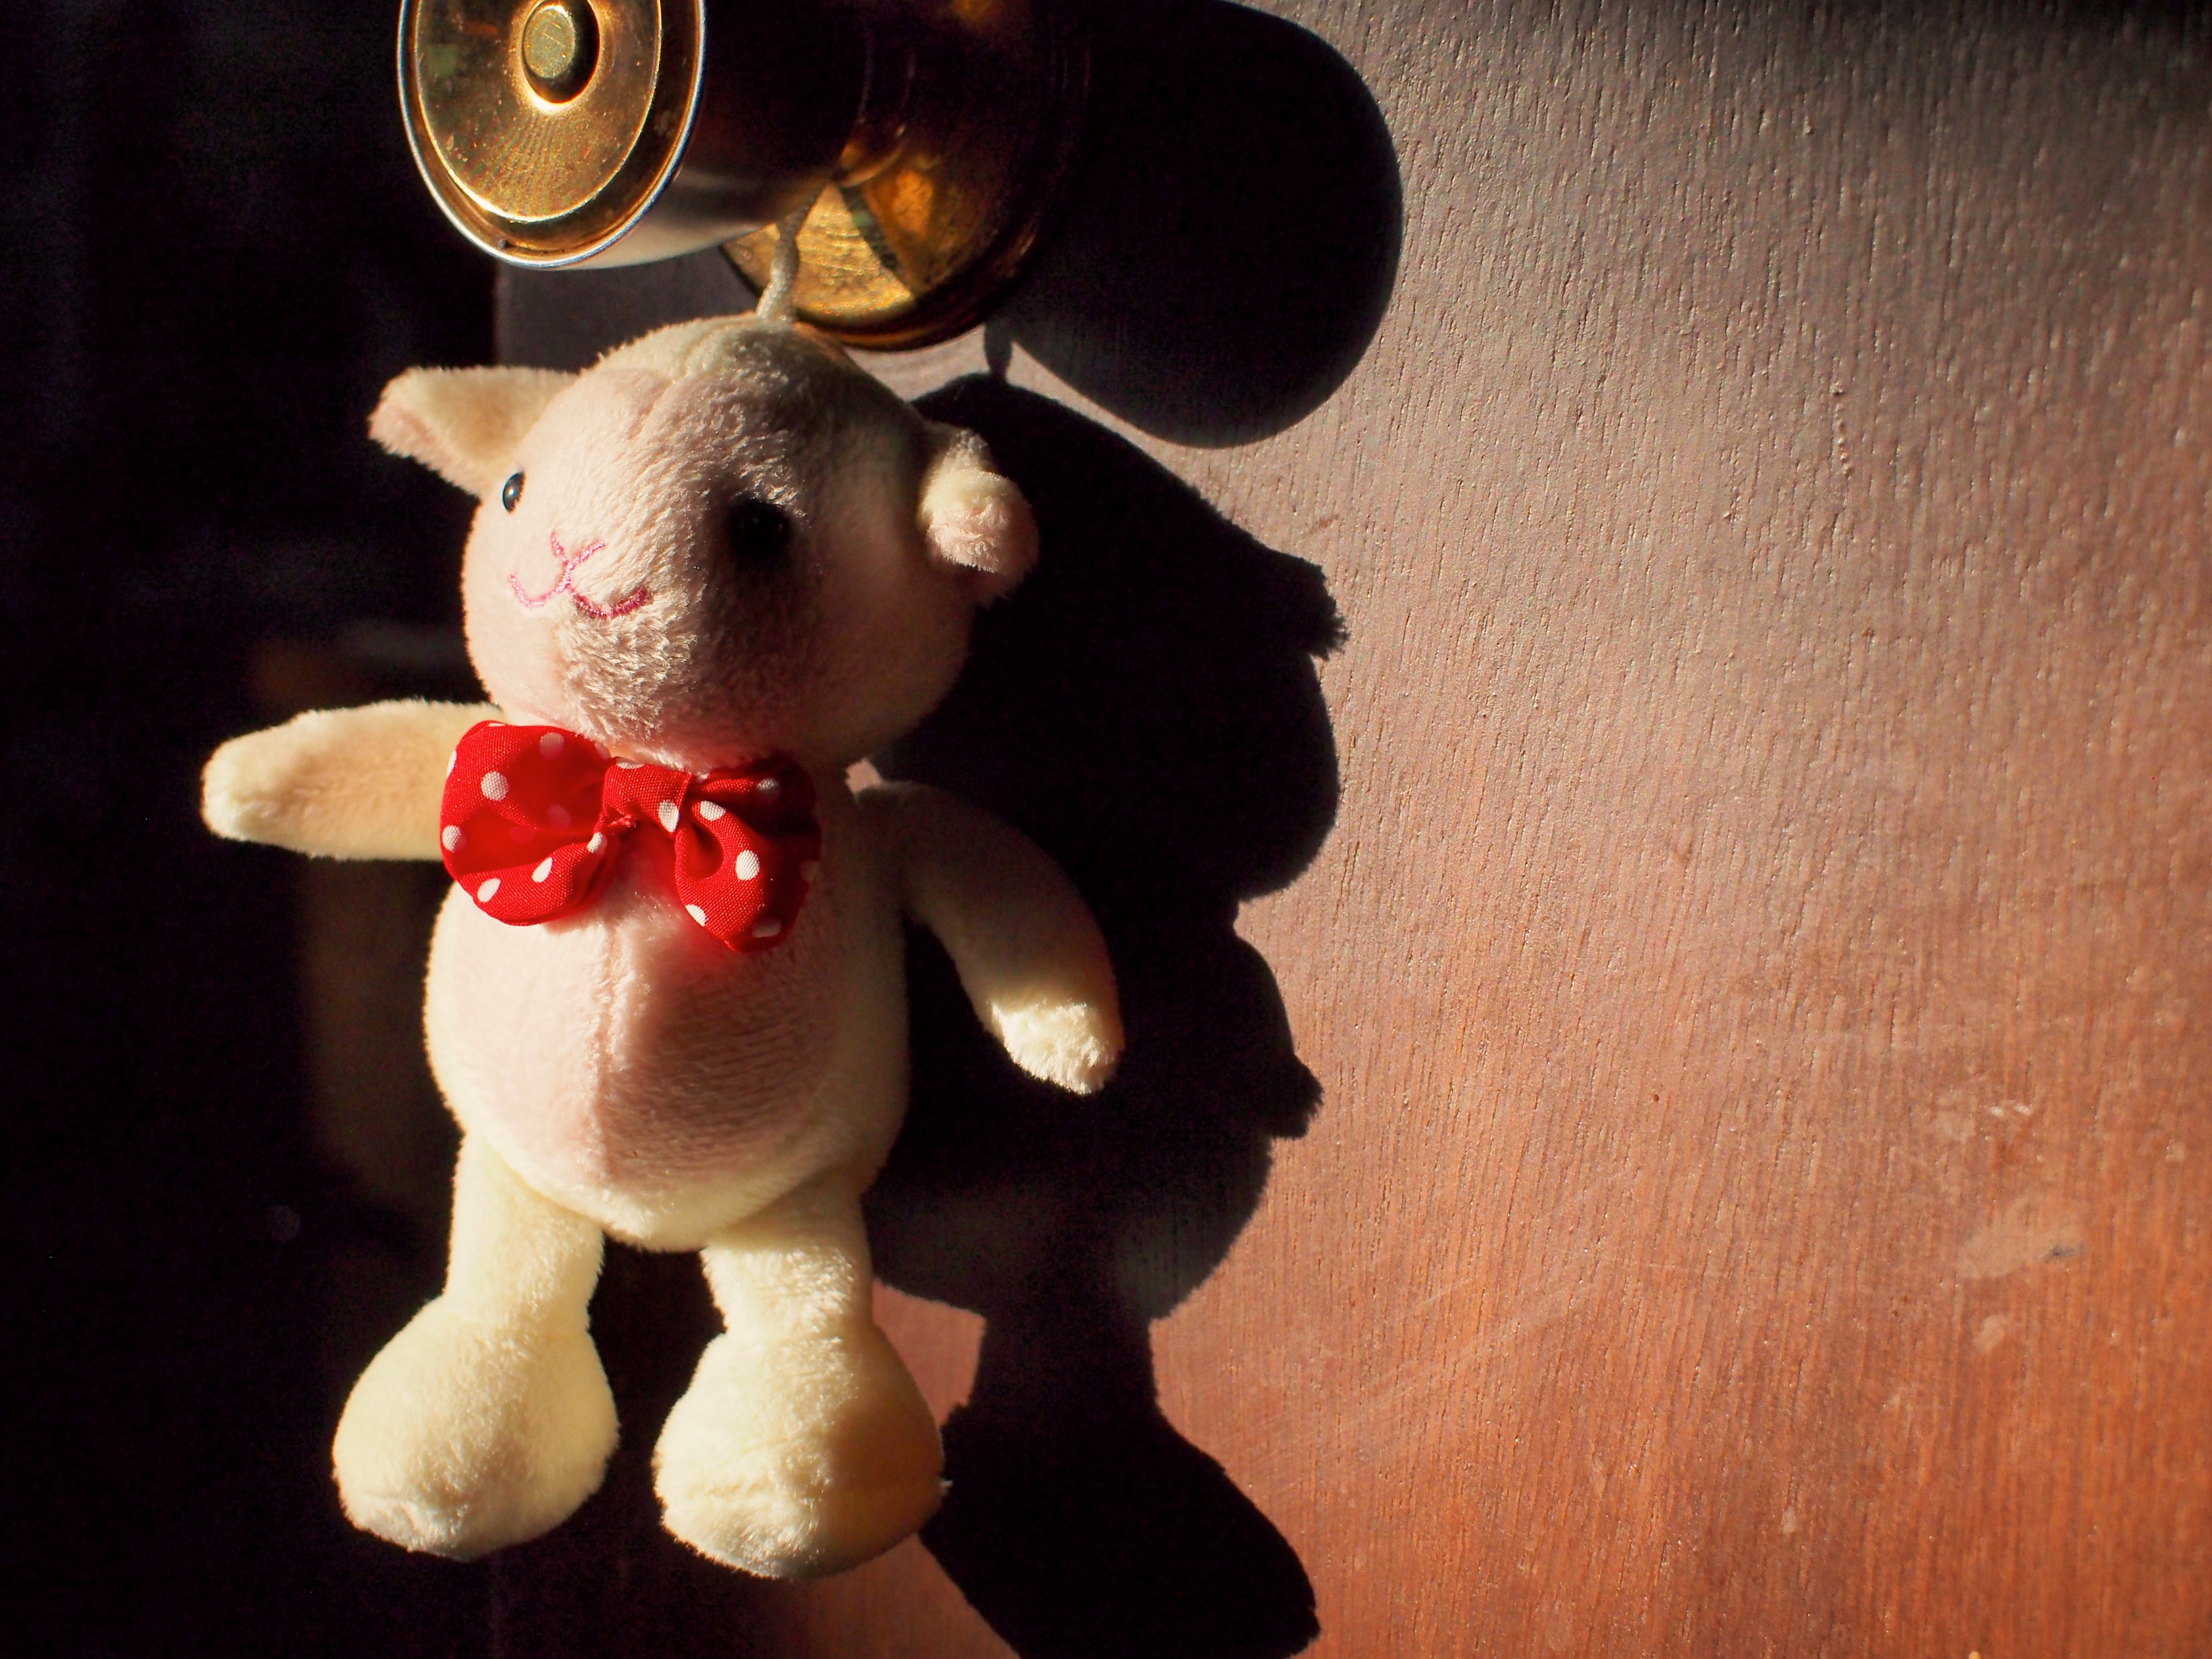
cute, red, sheep, money, door, toy, teddy bear, bowtie, mexico, luck, lucky, fortune, doorknob, mexican, charm, superstition, luckycharm, stuffed toy